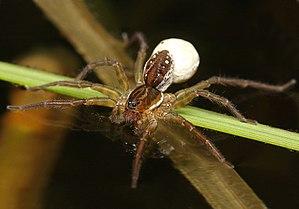
Pirata est un genre d'araignées aranéomorphes de la famille des Lycosidae.